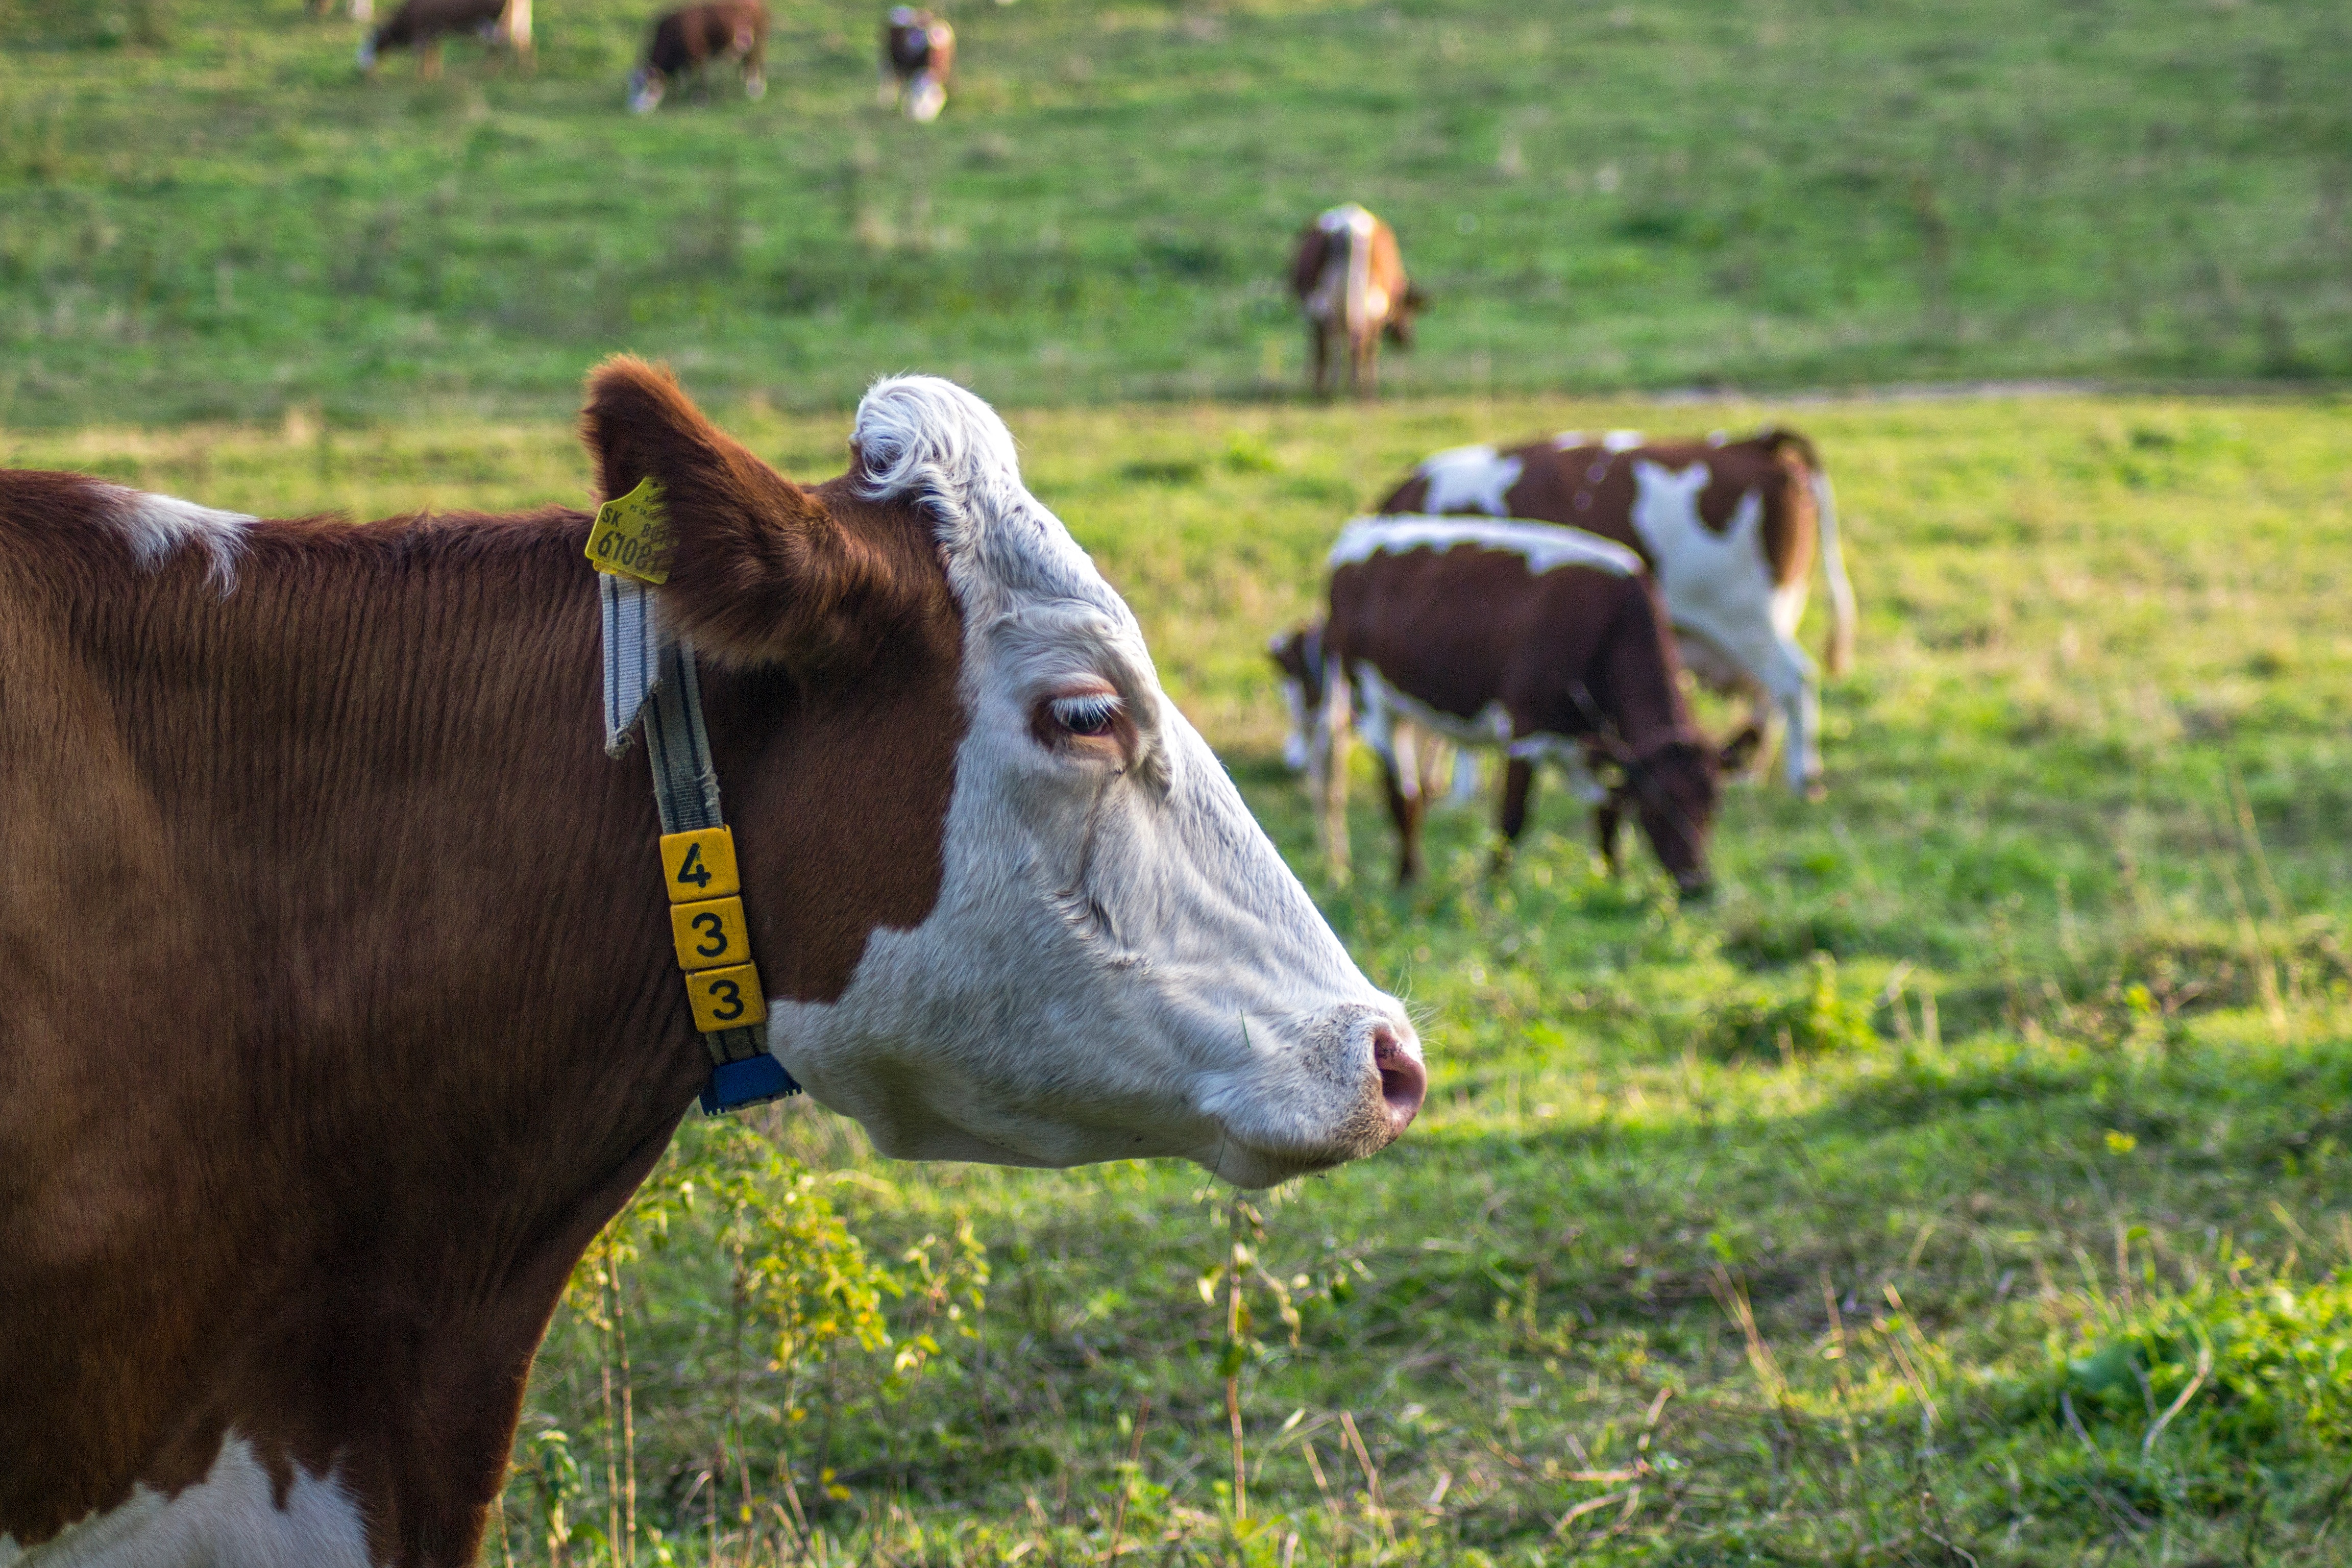
grass, field, farm, meadow, wildlife, herd, pasture, grazing, ranch, mammal, agriculture, fauna, bull, grassland, habitat, ox, rural area, dairy cow, cattle like mammal, texas longhorn